Vairocanavajra

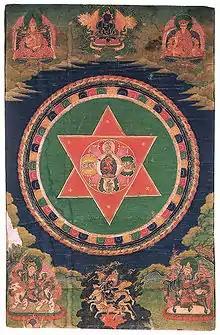
The Vajravarahi mandala. Vairocanavajra passed teachings related to Vajravarahi practices to his disciples

In addition to composing his biography, Zhang Yudrakpa Tsöndru Drakpa also details the transmission of teachings from Vairocanavajra to himself in two of his works, the "Rgyud pa sna tshogs" (Various Lineages) and the "Bla ma sna tshogs" (Various Masters). Vairocanavajra finds mention in four lines of transmission and his teacher, Surapela finds mentions in three lines. The teachings that Vairocanavajra received from his teacher, Surapela were thus passed on to his disciples in Tibet.